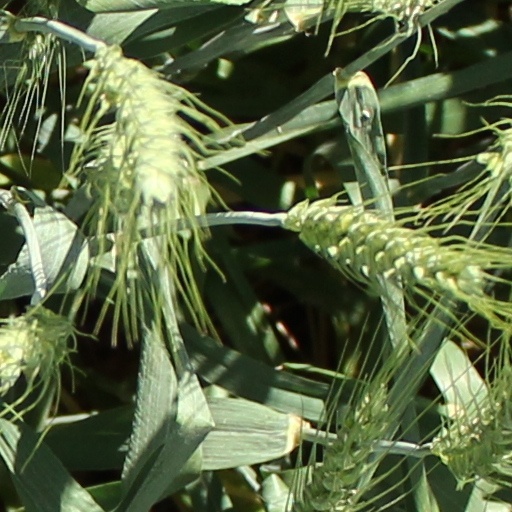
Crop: wheat